110 East 42nd Street

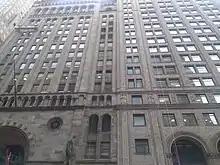
110 East 42nd Street (left) and the Pershing Square Building (right) share what was believed to be New York City's tallest party wall.

York and Sawyer, designers of several bank buildings in the eastern United States, had been hired to devise plans for the new Savings Bank at the site of the Grand Union Hotel. The lead architect on the project was William Louis Ayres. The plans were filed with the New York City Department of Buildings in April 1921. Excavations had started in February 1921 in advance of the plans' approval, and that June, the building committee recommended to start construction immediately. Construction on the building officially commenced that July with a groundbreaking ceremony. By the time the new branch opened in 1923, there were 155,000 people with accounts at the Bowery Savings Bank. The bank had seen $1.5 million in deposits "on one day recently", compared to the $2,020 deposited on the original branch's opening day in 1834. The 42nd Street branch's managers referred to the location as the "42nd Street Office of the Bowery Savings Bank", refusing to call it a "branch".